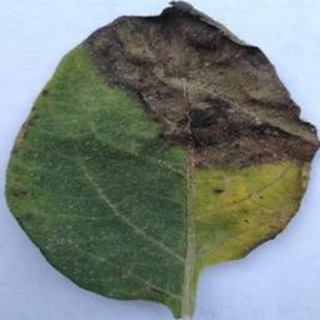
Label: potato_late_blight